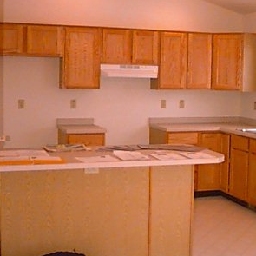
Room type: kitchen